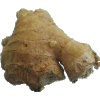
Label: ginger_root